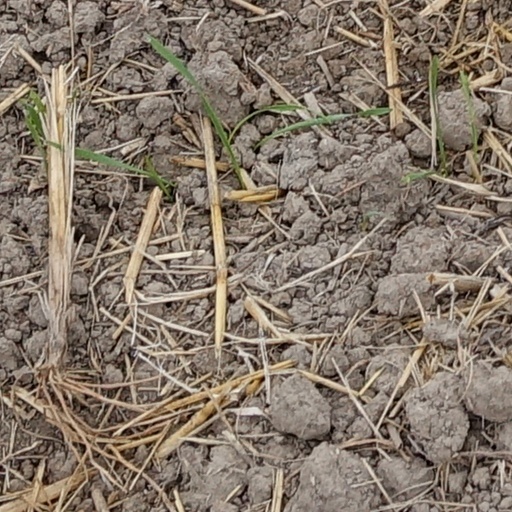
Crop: wheat